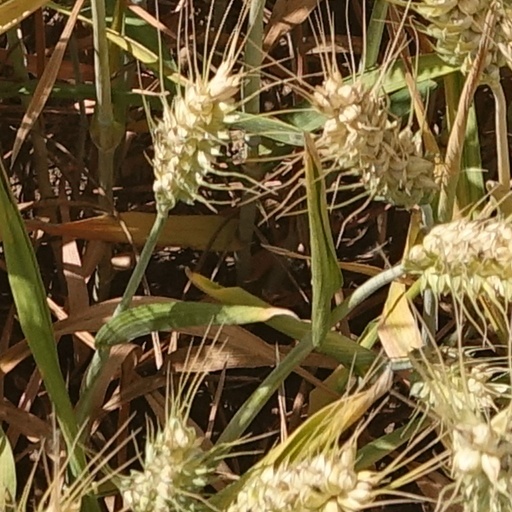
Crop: wheat